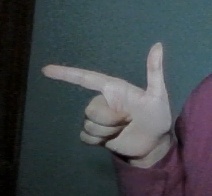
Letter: yaa